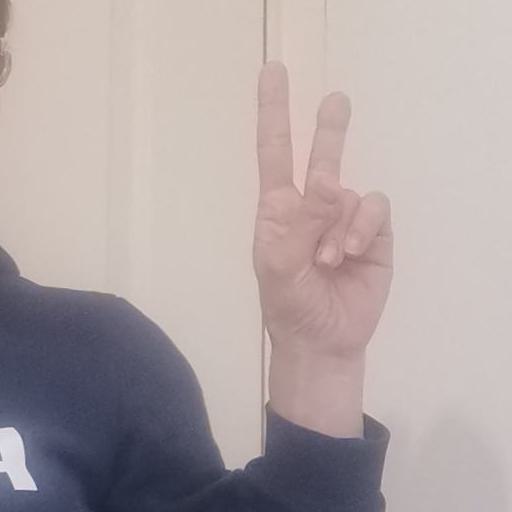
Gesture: peace